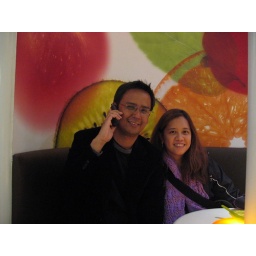
Ishot71 with his svelte black velvet PRADA Suit and Megapicselle in VINTAGE lilac flower knit shawl